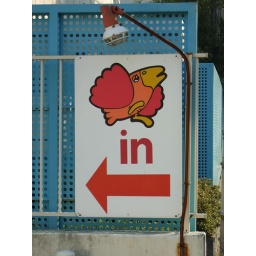
bird on in sign